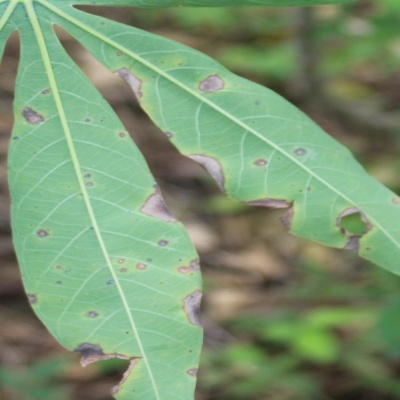
Crop: Cassava
Condition: brown spot